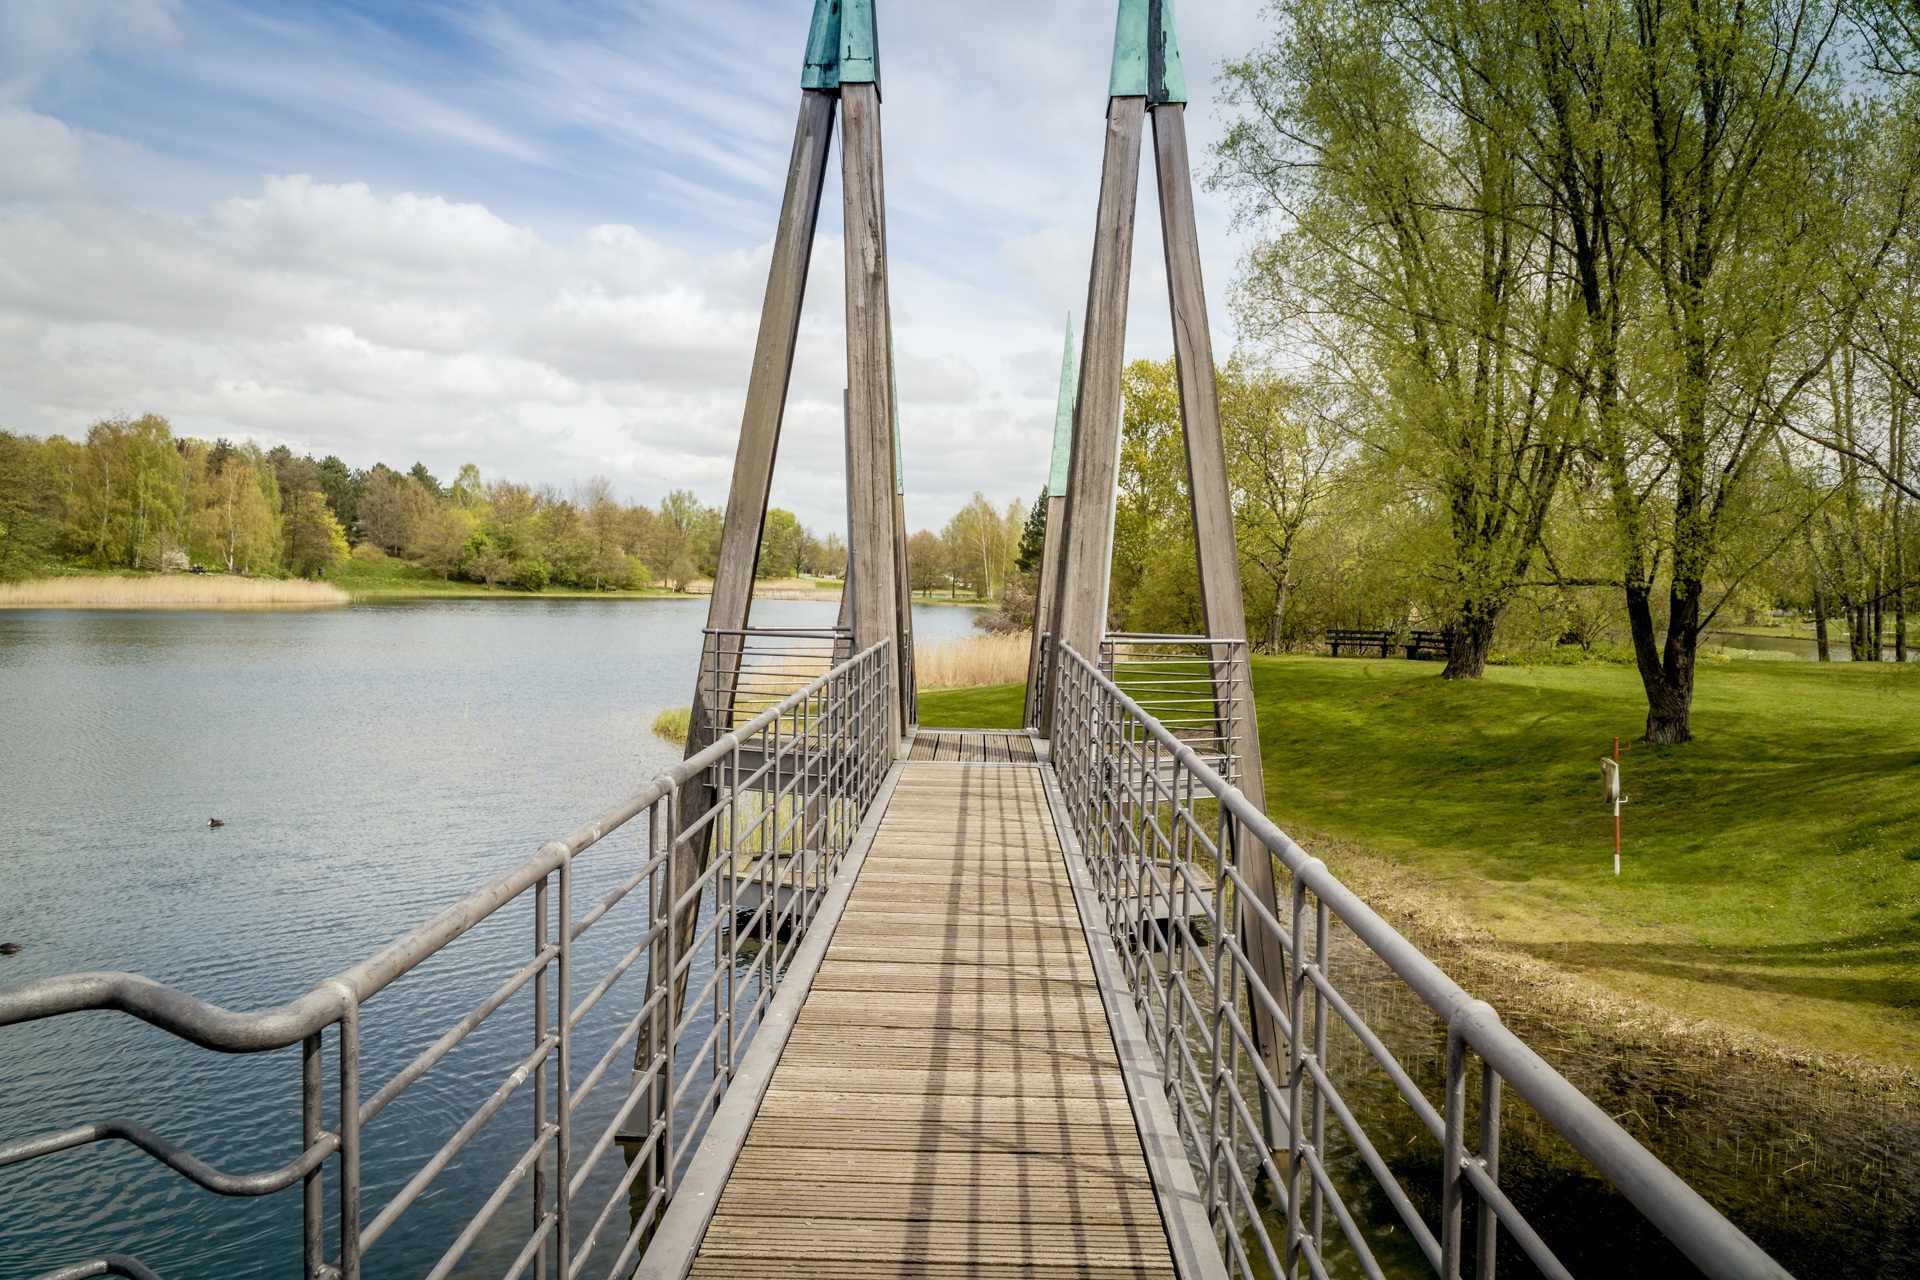
landscape, water, nature, bridge, suspension bridge, spring, park, leisure, berlin, recovery, nonbuilding structure, britz garden, only editorial usage